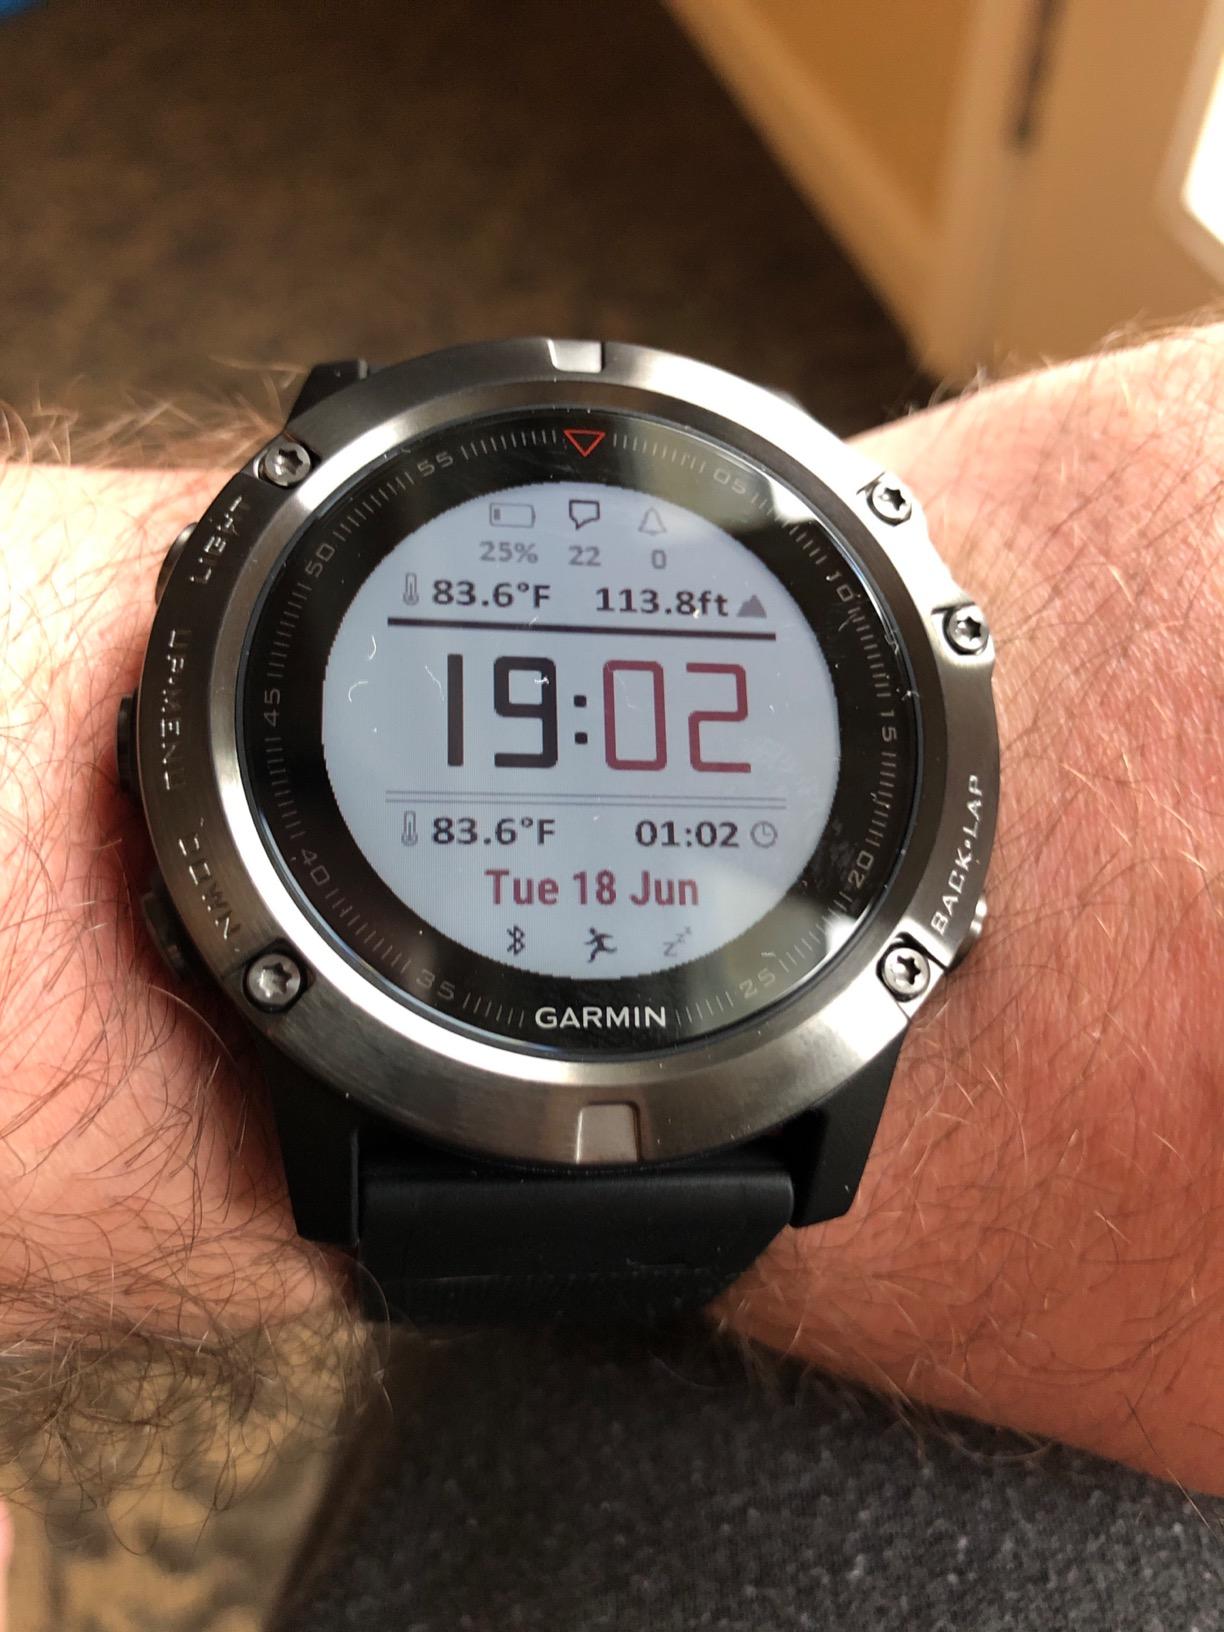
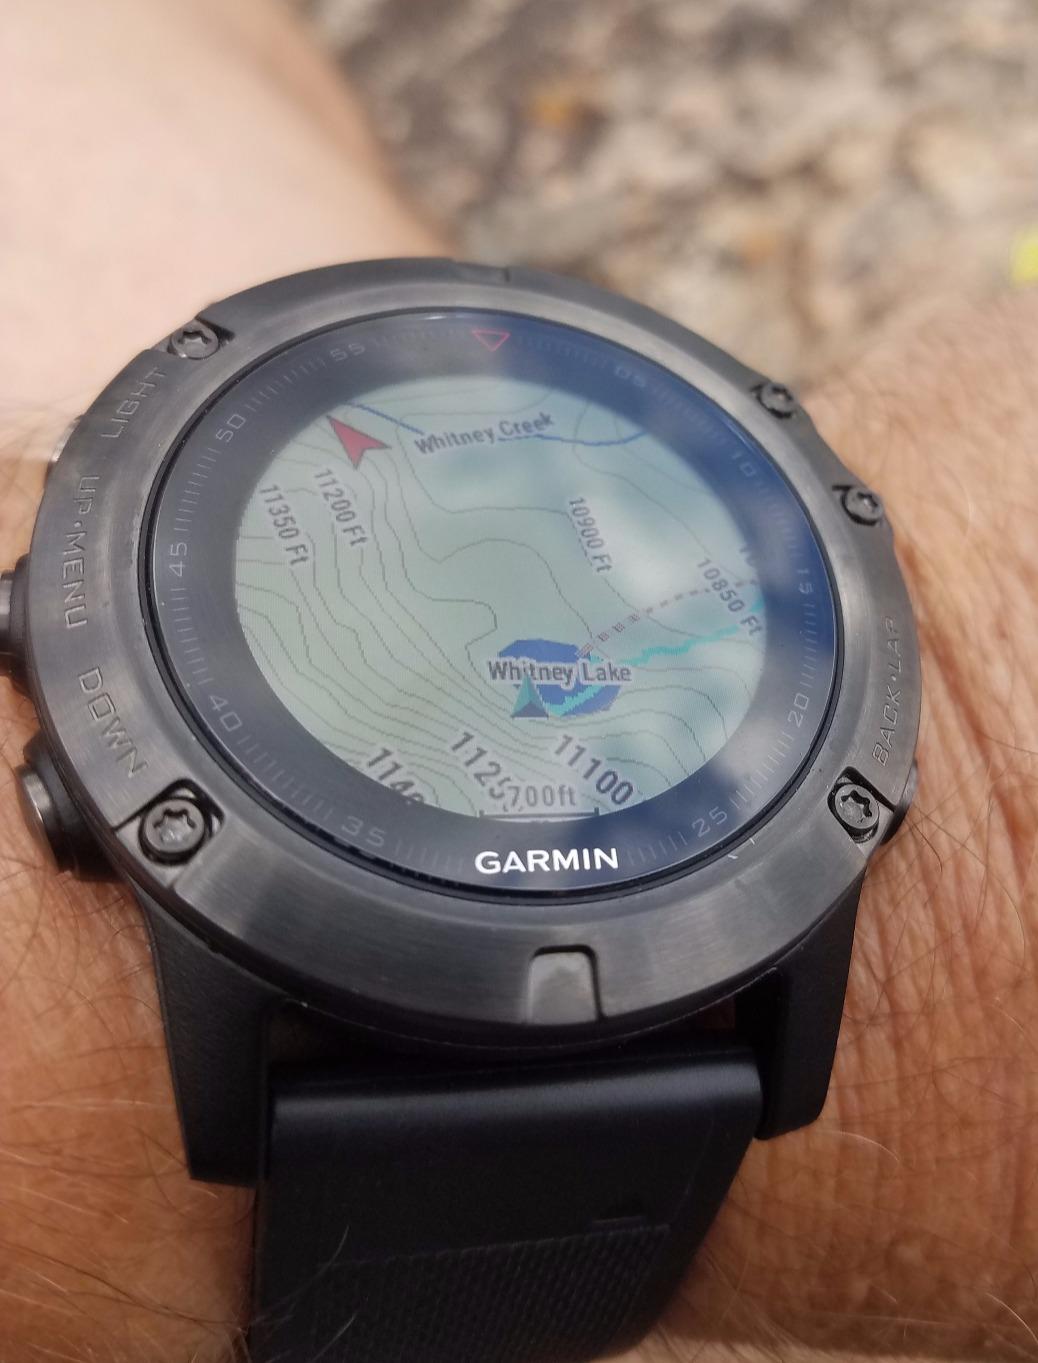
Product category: smartwatch
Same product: yes